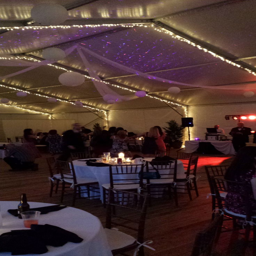
the lighting in the tent